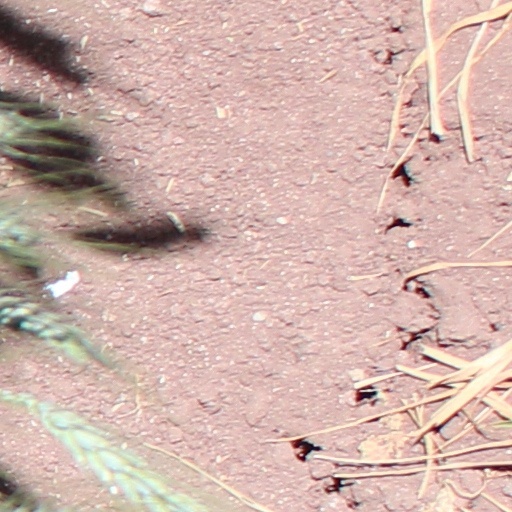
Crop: wheat